Don Carlos

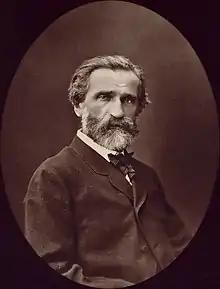
Giuseppe Verdi, about 1870

Verdi made a number of cuts in 1866, after finishing the opera but before composing the ballet, simply because the work was becoming too long. These were a duet for Elisabeth and Eboli in Act 4, Scene 1; a duet for Carlos and the King after the death of Posa in Act 4, Scene 2; and an exchange between Elisabeth and Eboli during the insurrection in the same scene.